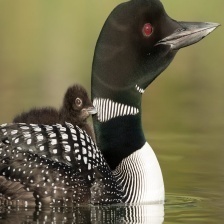
Species: COMMON LOON
Scientific name: GAVIA IMMER